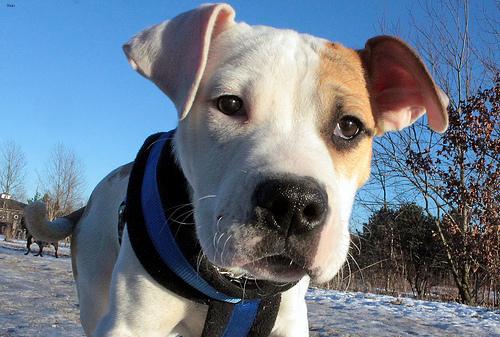
Breed: american bulldog